Karl Max Schneider

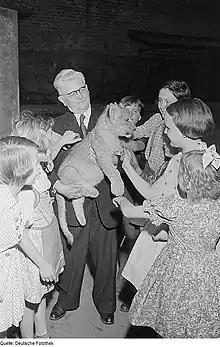
Schneider with a lion cub, interacting with children

Karl Max Schneider (13 March 1887 – 26 October 1955) was an East German zoologist who served as director for the Leipzig Zoo from 1934 till his death. He was an expert on lions and their biology and was responsible for coining the behavioural term "flehmen".